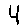
Label: 4